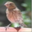
Label: bird